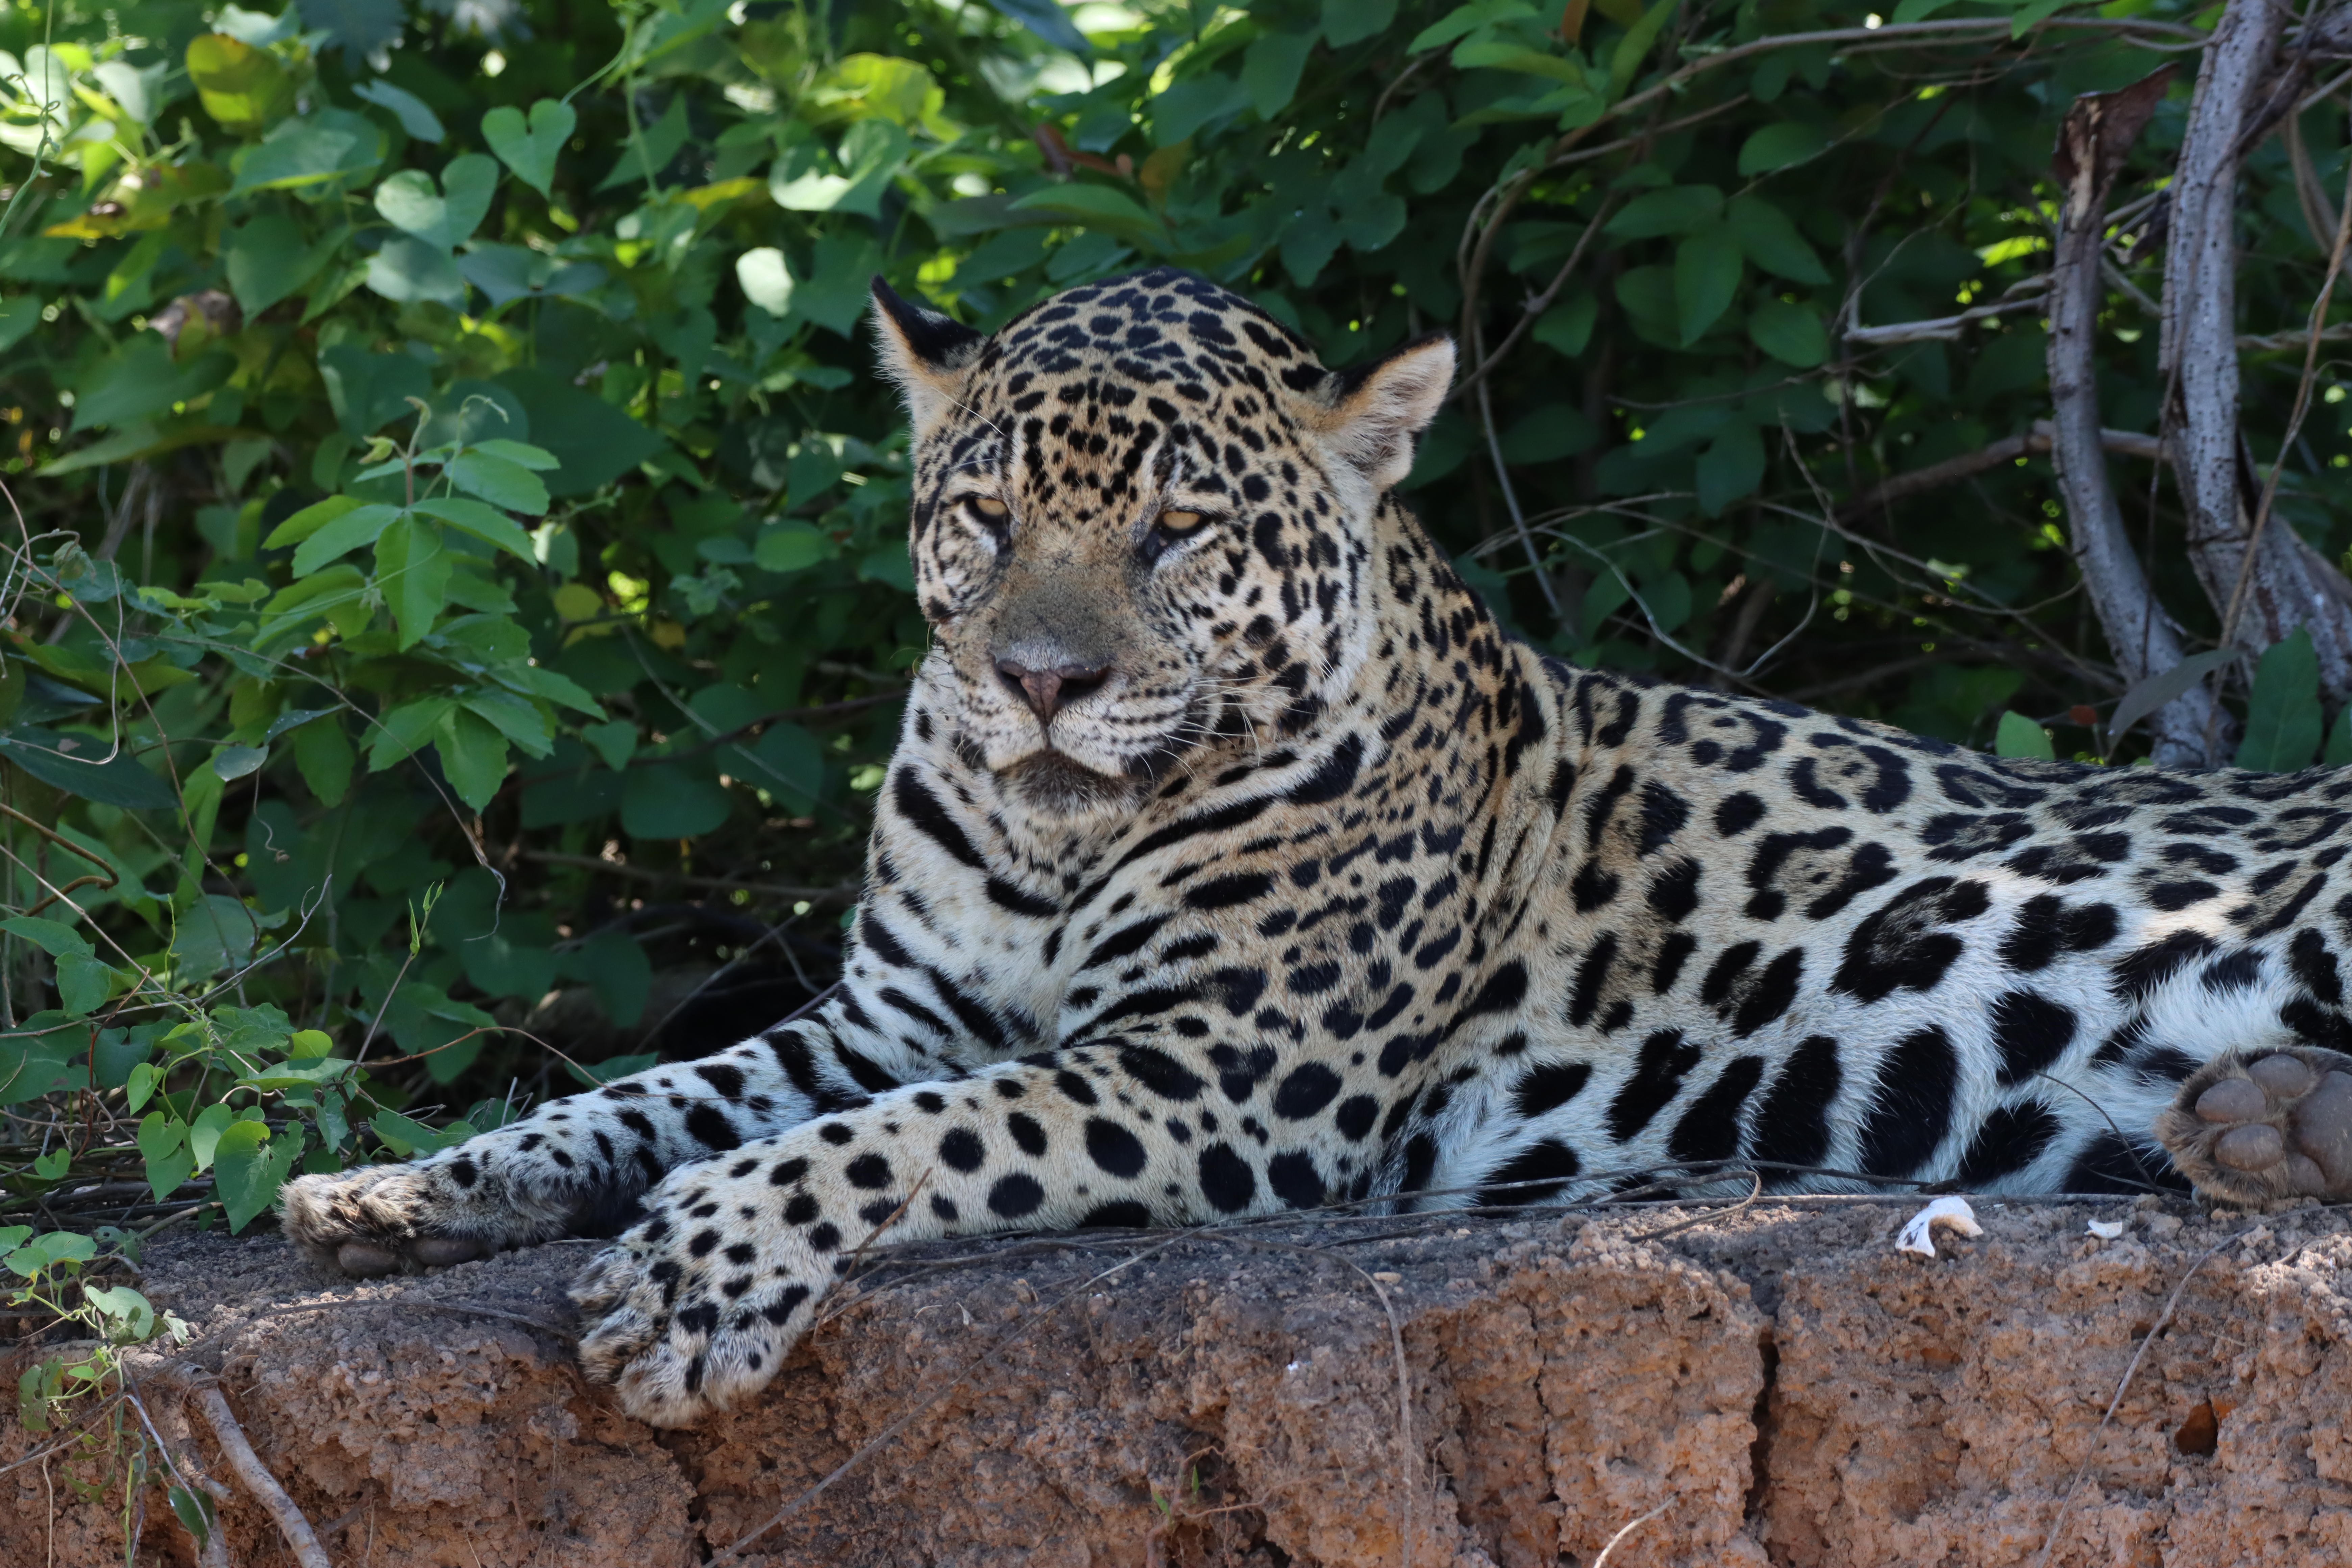
Jaguar: Ti